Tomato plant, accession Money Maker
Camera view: vertical (180 deg); turntable rotation: 60 degrees
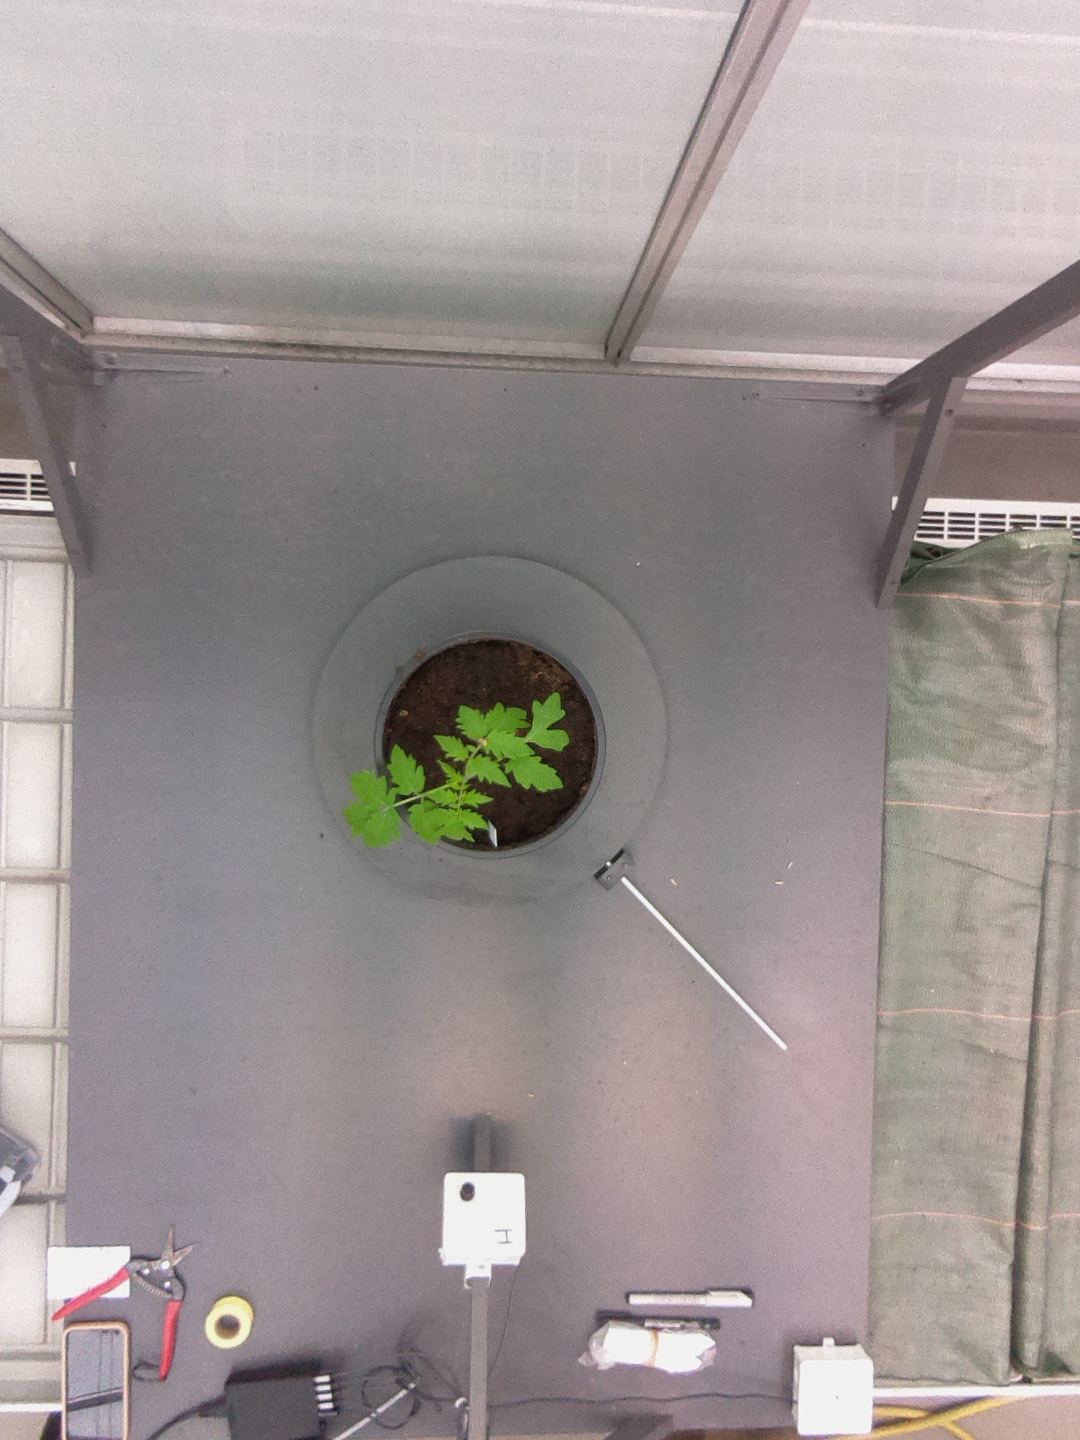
BBCH growth stage 13: 6 of true leaves visible